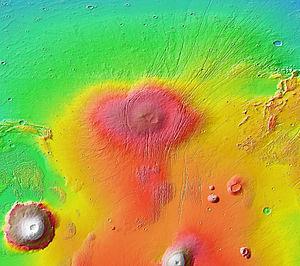
Alba Mons, plus connu sous le nom d'Alba Patera bien que cette appellation ne désigne stricto sensu que sa caldeira sommitale, est le plus vaste volcan bouclier de la planète Mars, situé par 40,5° N et 250,4° E dans le quadrangle d'Arcadia, au nord-ouest du renflement de Tharsis et exactement aux antipodes du bassin d'impact d'Hellas Planitia. Avec des restes d'anciennes coulées de laves s'étendant jusqu'à 1 350 km de son sommet, sa taille est comparable à celle des États-Unis. Mais Alba Mons est un volcan peu élevé, son plus haut point ne culminant qu'à 6,6 km ce qui représente moins d'un tiers de la hauteur d'Olympus Mons, le volcan le plus haut de Mars et du Système solaire. Ses flancs ont des pentes très douces : la pente moyenne le long du flanc nord du volcan est de 0,5°, une valeur cinq fois inférieure à celle des pentes des autres grands volcans de Tharsis. Cette structure volcanique n'a pas d'équivalent connu dans tout le système solaire.